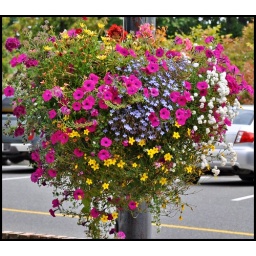
Every lamp post in the downtown core has a hanging flower basket between May and October.